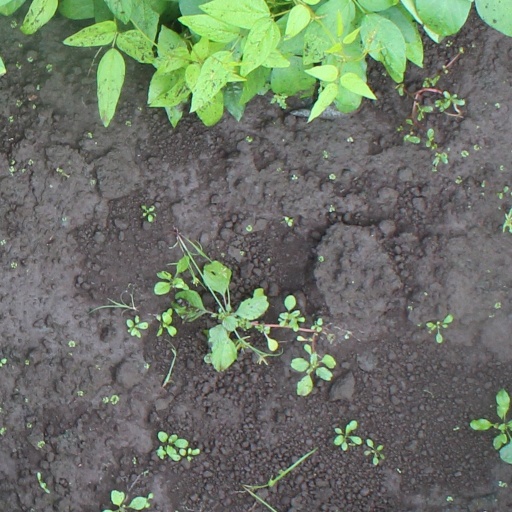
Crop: soybean